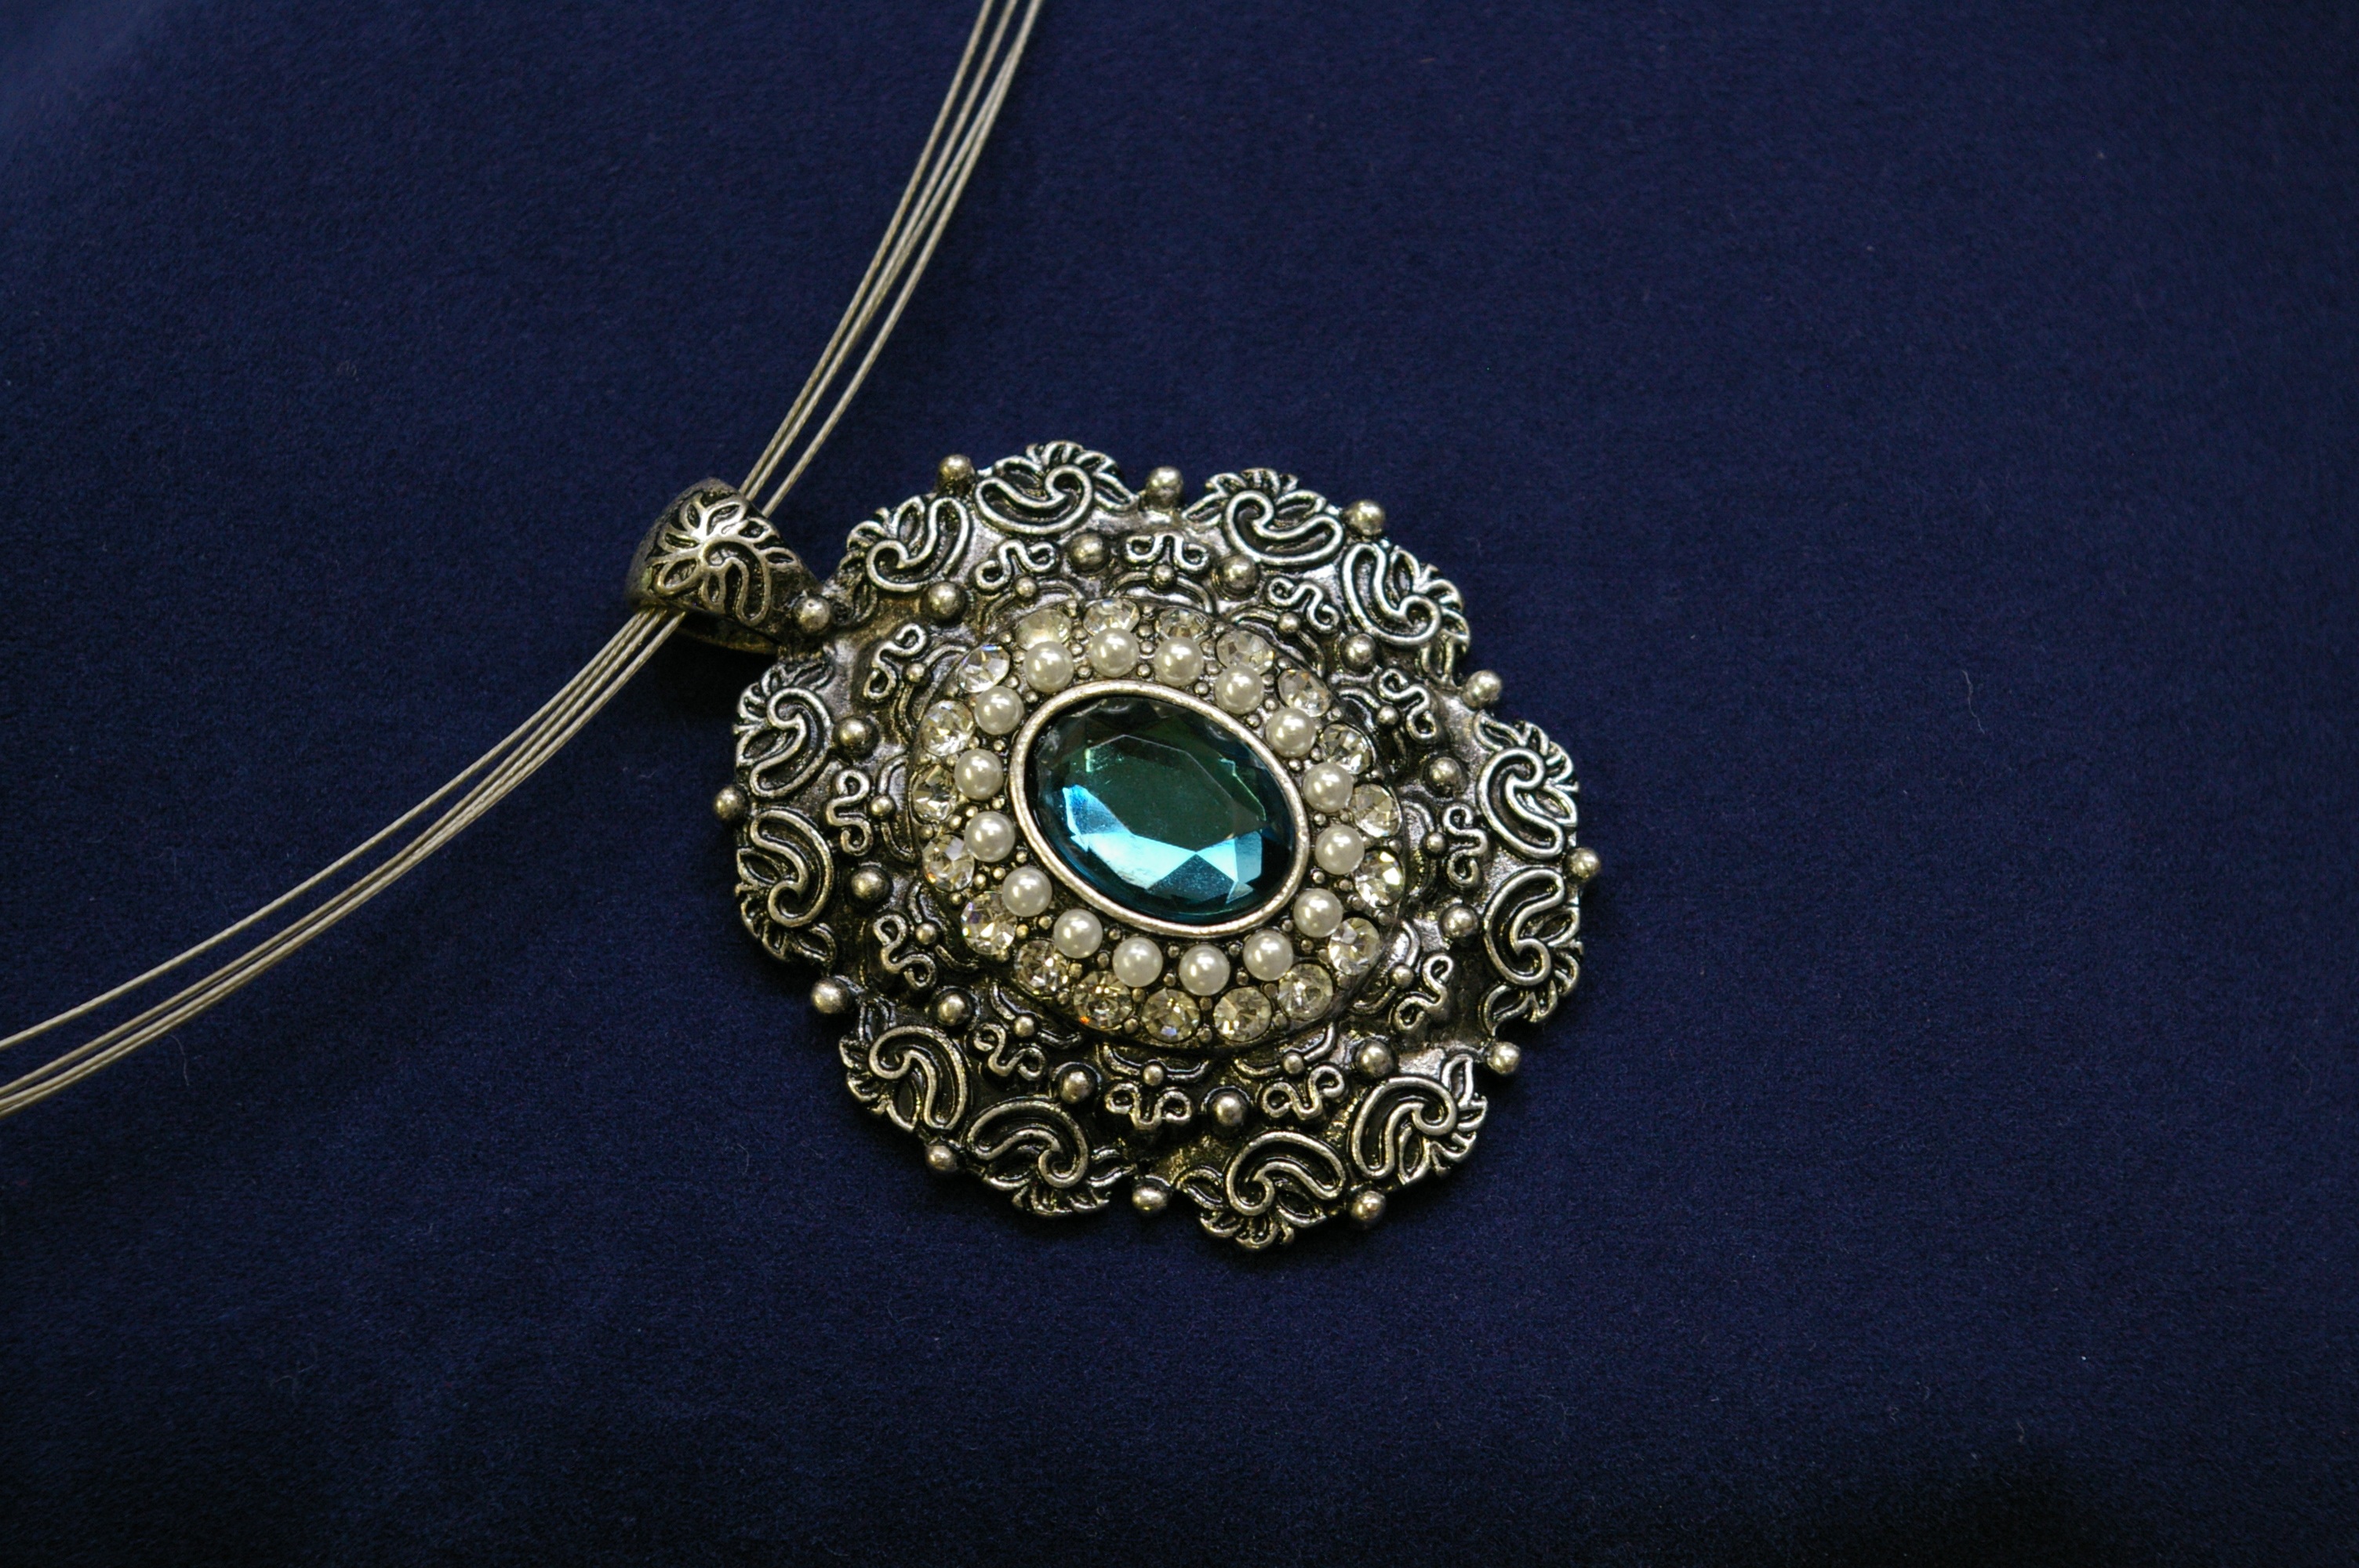
antique, chain, stone, fashion, modern, circle, necklace, jewellery, turquoise, women, silver, earrings, beautiful, shiny, beads, gemstone, trailers, pendant, styling, locket, fashion jewelry, fashion accessory